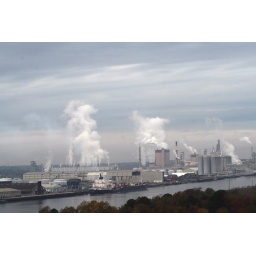
MMM...nothin like the smell of the paper plant in the morning!